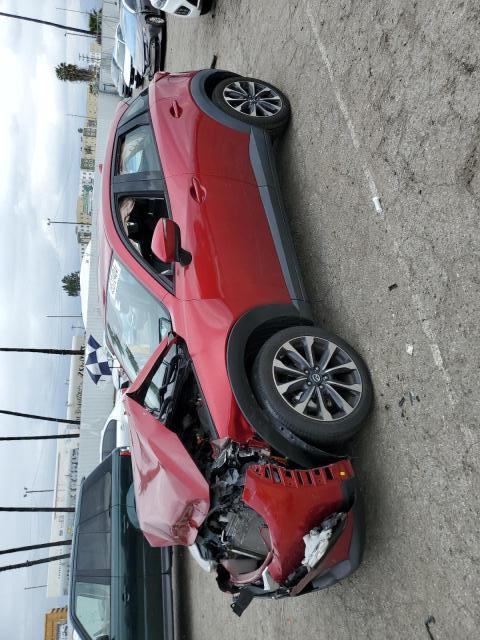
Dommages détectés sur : pare-choc avant, feu avant gauche, capot, aile avant gauche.
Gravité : majeur